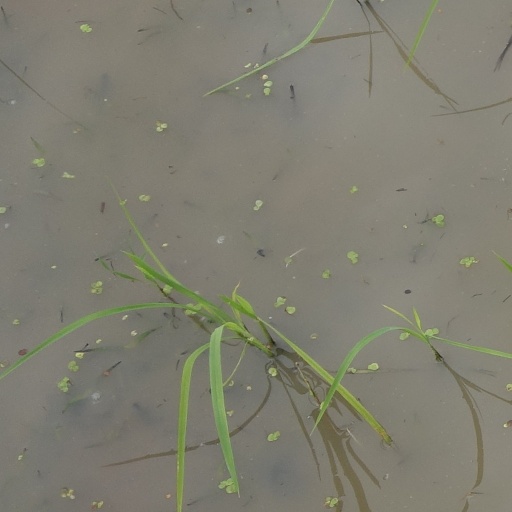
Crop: rice